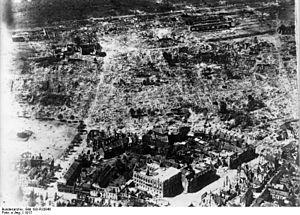
Vue aérienne de la ville de Lens (Département du Nord, France), presque entièrement rasée par les bombes et obus, en 1917
Lens est une commune française, sous-préfecture du département du Pas-de-Calais en région Hauts-de-France.